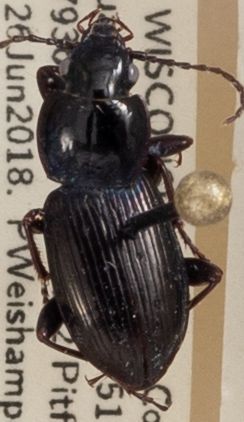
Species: Pterostichus pensylvanicus
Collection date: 2018-06-26
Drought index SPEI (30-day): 1.274
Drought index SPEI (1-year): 0.09
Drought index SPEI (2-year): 2.09